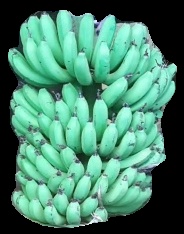
Variety: pachbale
Grade: grade1